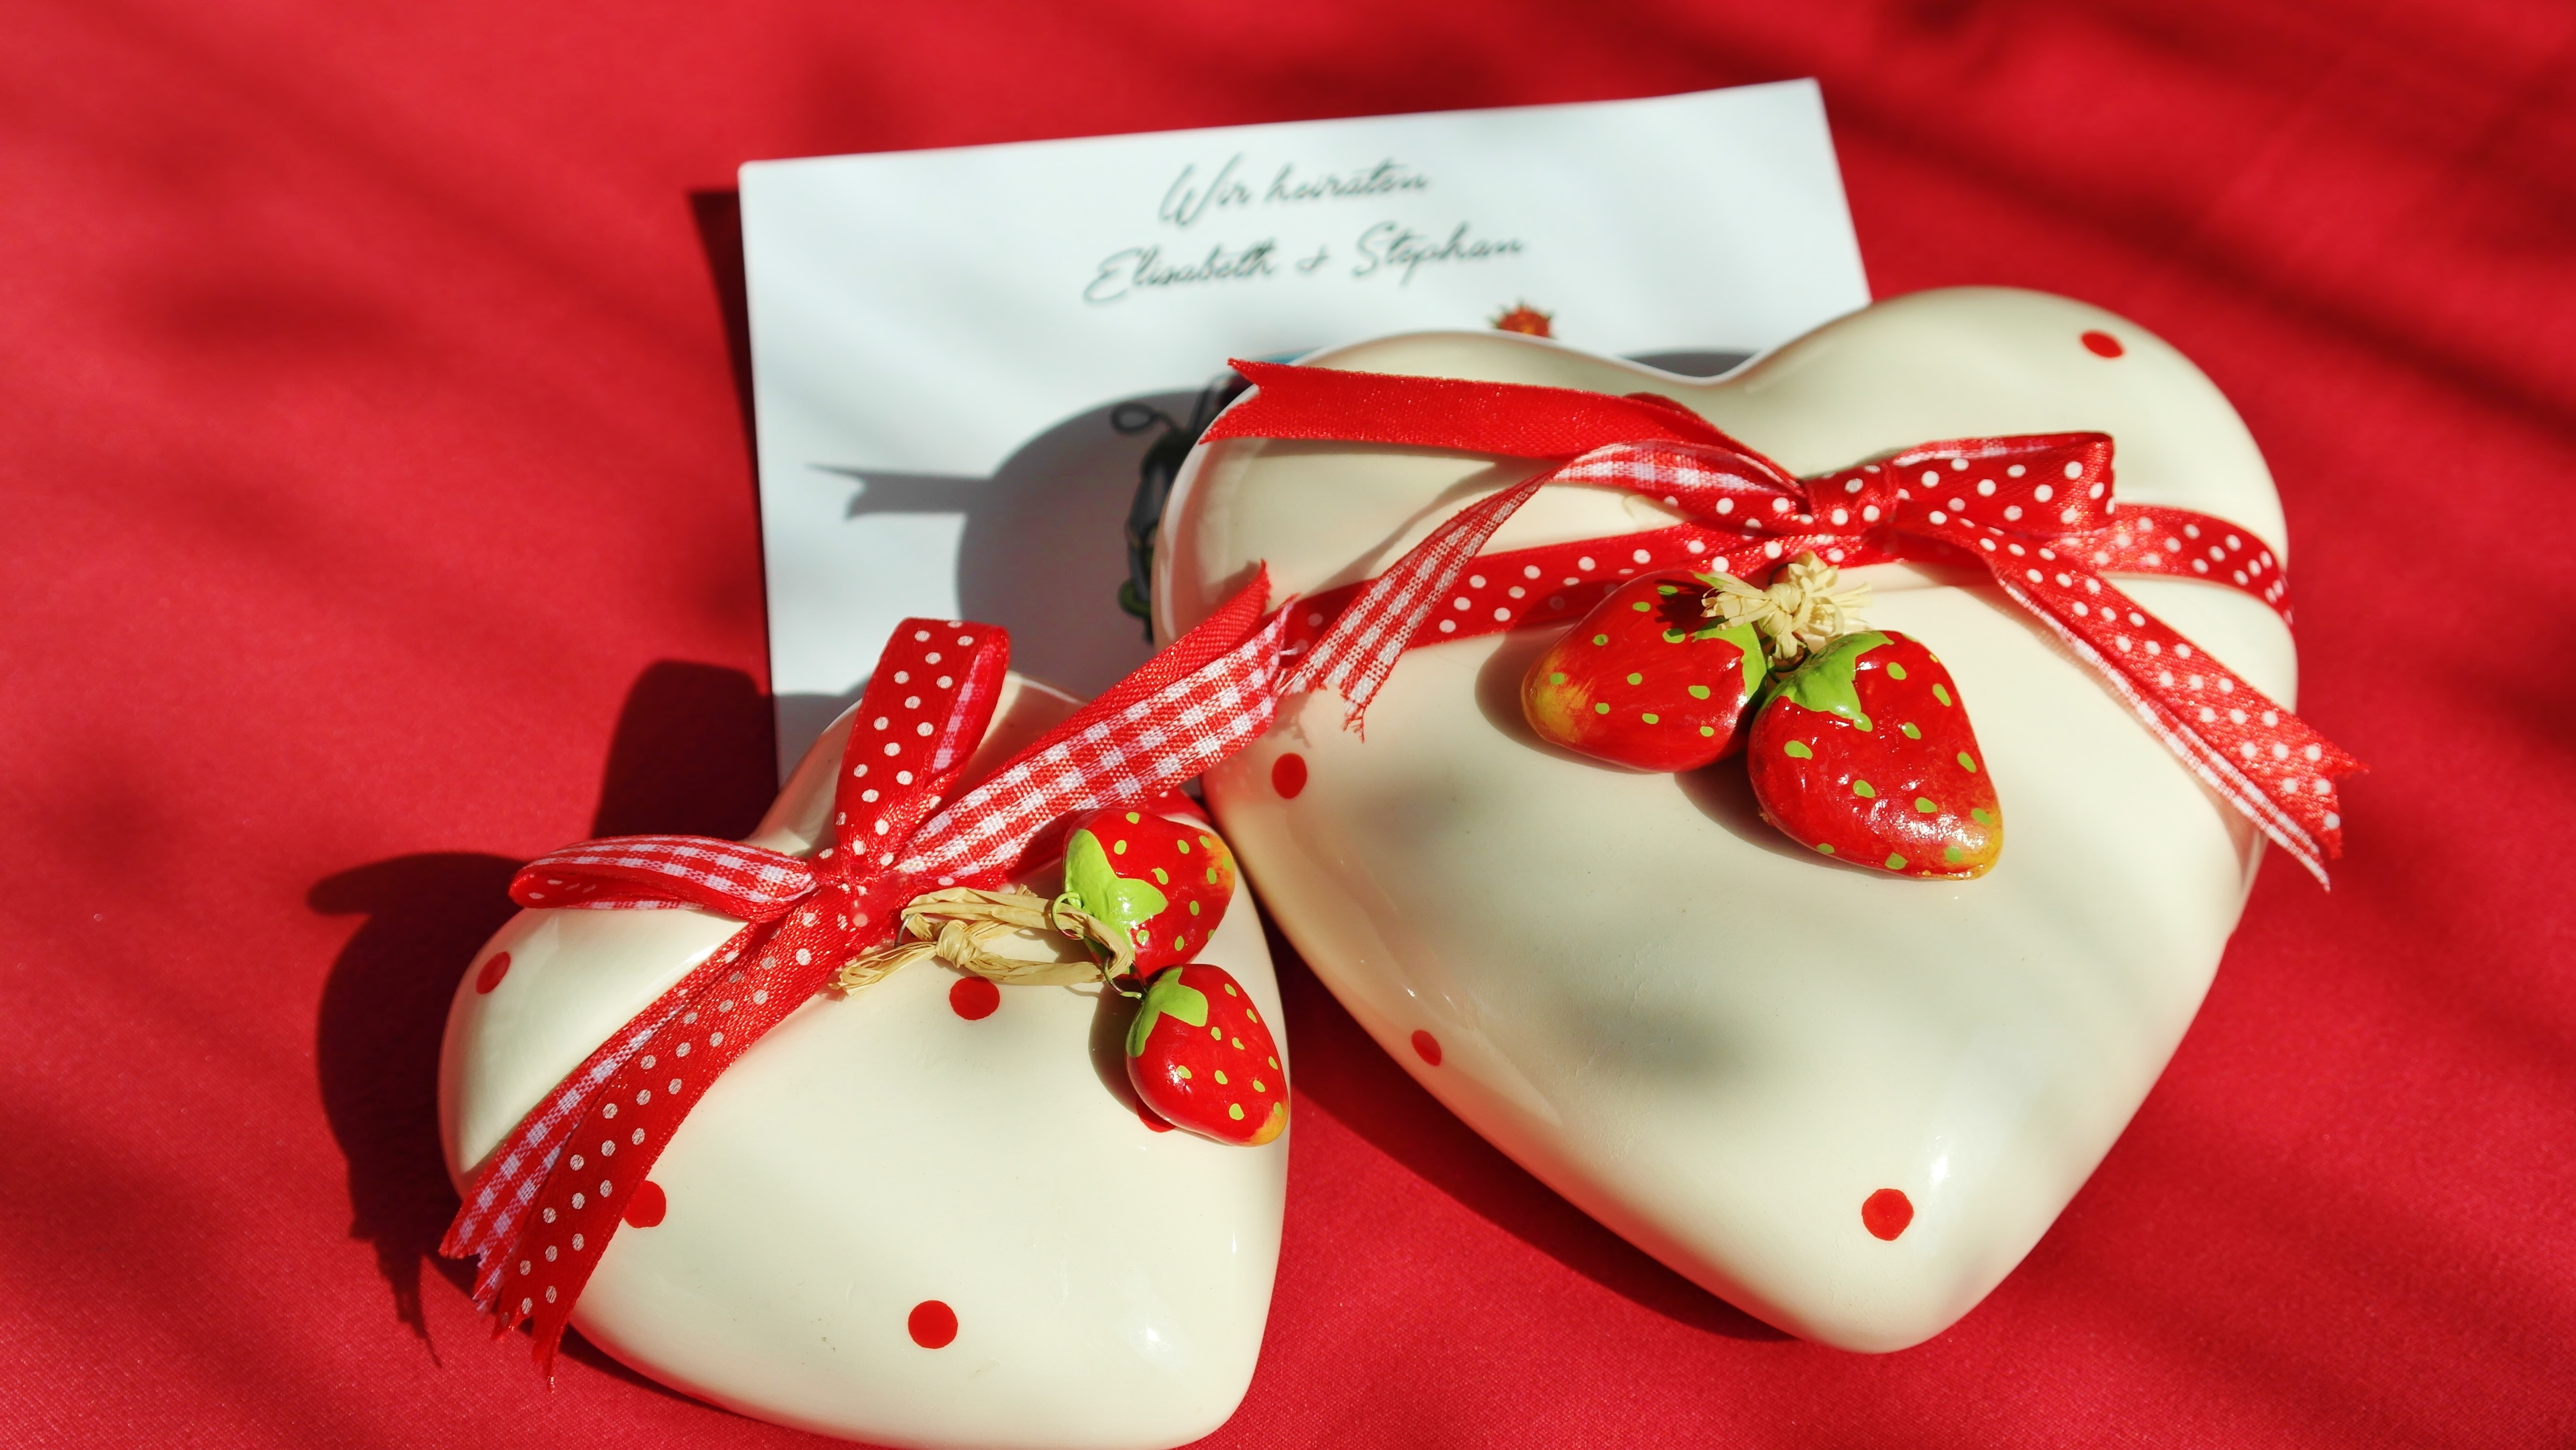
flower, petal, love, heart, gift, food, red, romance, romantic, together, christmas, dessert, wedding, marriage, strawberry, human body, relationship, icing, footwear, pair, organ, strawberries, connectedness, greeting card, sweetness, togetherness, emotion, feelings, valentine's day